Mutt (film)

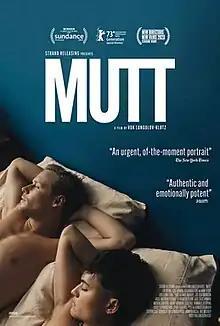
Theatrical release poster

Mutt is a 2023 drama film directed, written and produced by Vuk Lungulov-Klotz in his feature directorial debut. It stars Lío Mehiel, Cole Doman, Alejandro Goic and MiMi Ryder.